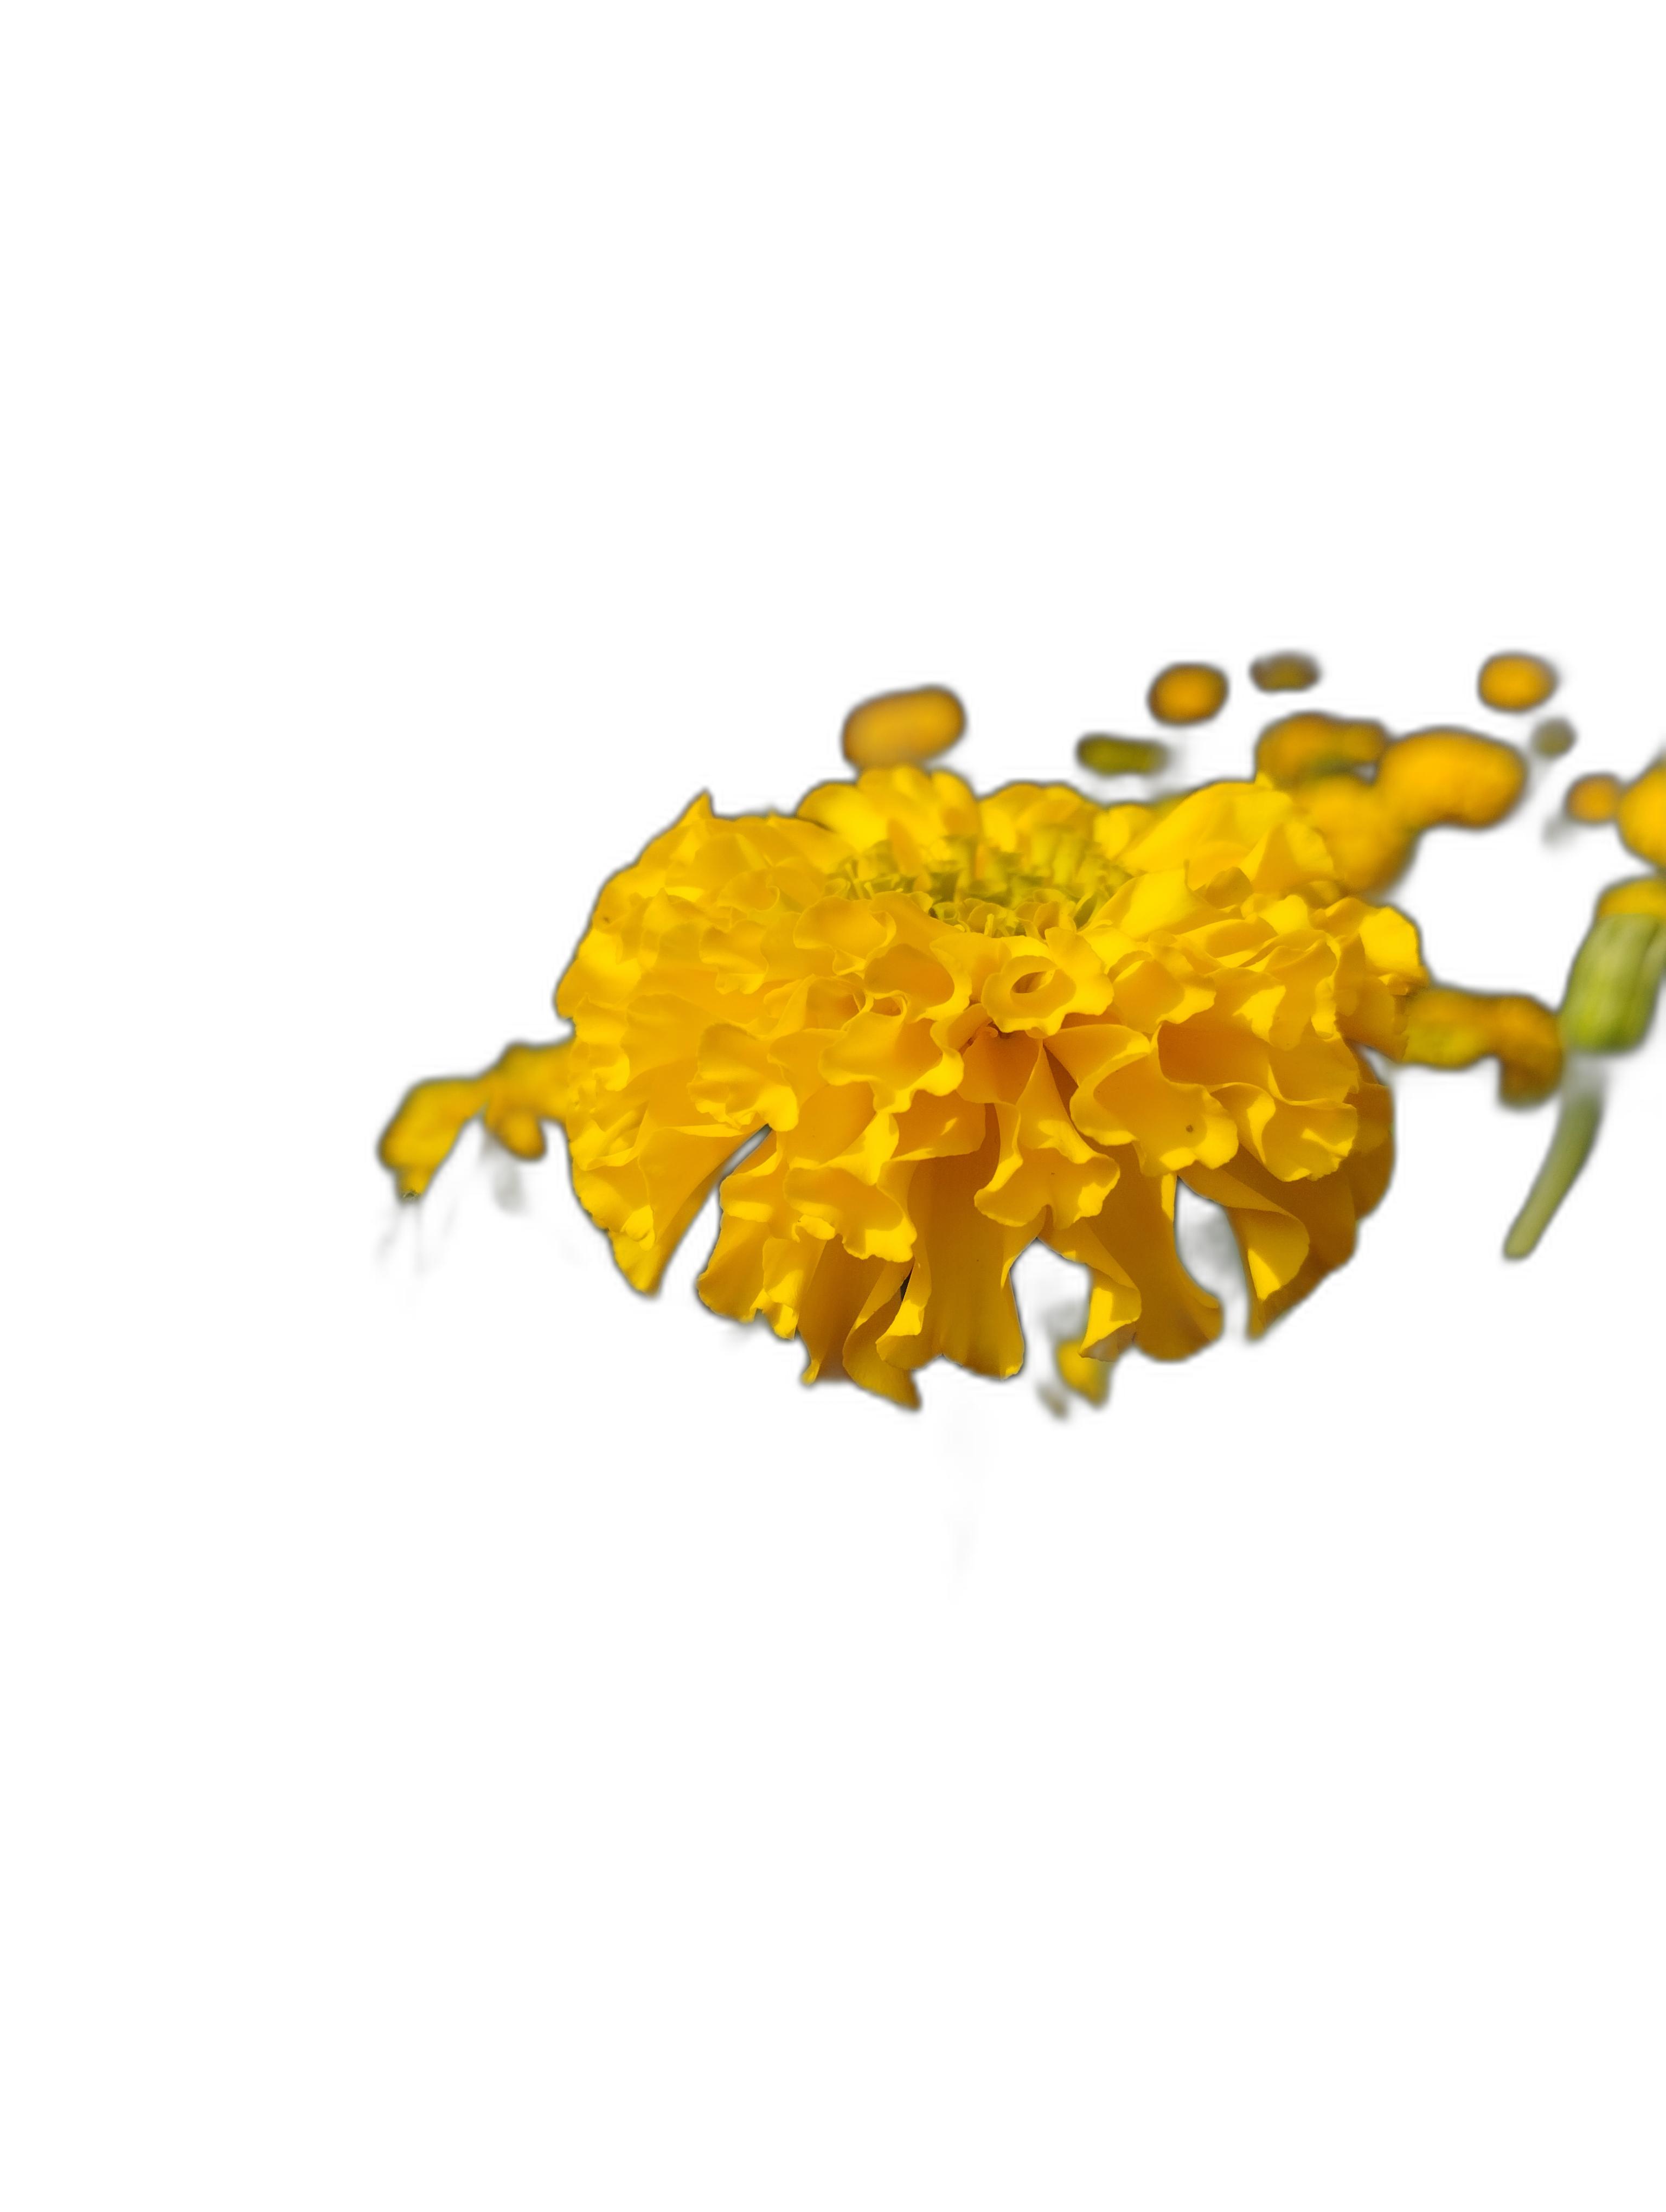
Label: Marigold